Namco Classic Collection Vol. 1

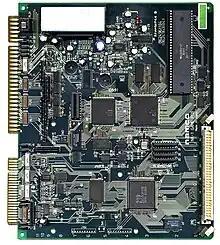
The development staff had difficulties with porting the original arcade games to a then-modern hardware.

"Namco Classic Collection Vol. 1" was released worldwide by Namco in November 1995. Produced for the Namco ND-1 arcade system, the game was created out of the company's desire to increase interest in re-releases of older video games for newer audiences and more modern platforms, with the Arrangement games made to help attract in newer fans with improved visuals, gameplay, and music. It was released in conjunction with "Namco Museum Vol. 1", a similar compilation published for the PlayStation. The development staff had difficulties with porting the original arcade games to a then-modern arcade system, which made development itself take longer than anticipated and more stressful for the designers. The soundtrack was to "immerse" players into the game's atmosphere, with sounds and musical cues that hearkened back to their childhood nostalgia.